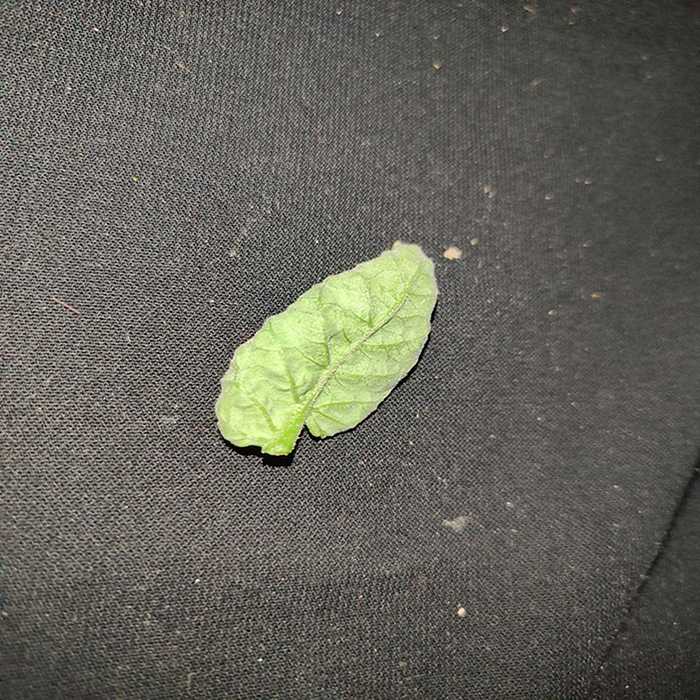
Plant: Tomato
Label: Tomato leaf curl virus